Small nucleolar RNA Me28S-Am982

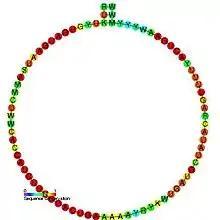
Predicted secondary structure and sequence conservation of snoMe28S-Am982

In molecular biology, Small nucleolar RNA Me28S-Am982 is a non-coding RNA (ncRNA) molecule which functions in the modification of other small nuclear RNAs (snRNAs). This type of modifying RNA is usually located in the nucleolus of the eukaryotic cell which is a major site of snRNA biogenesis. It is known as a small nucleolar RNA (snoRNA) and also often referred to as a guide RNA.